Benny the Bull

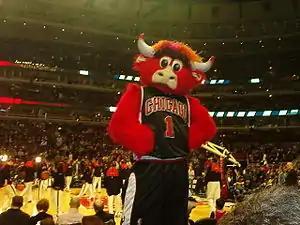
Benny the Bull in 2003

The Bulls redesigned the Benny character in 2004 just for him after his impressive talents were awarded twice in the Capital One Mascot Challenge for his previous role, Monte from the University of Montana.